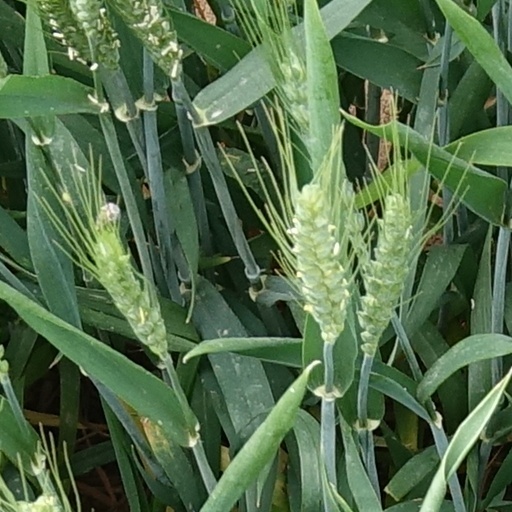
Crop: wheat